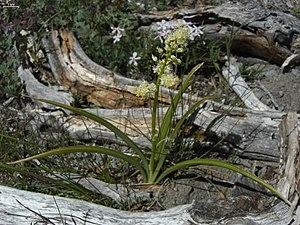
Toxicoscordion venenosum, communément nommé la mort de camas et la mort de camas de prairie, est une espèce de plantes à fleurs de la famille des Mélanthiacées. Il est originaire de l'ouest de l'Amérique du Nord.